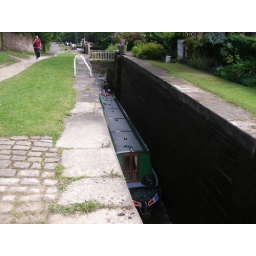
The boat is in the Lock and the lower gates need to be closed to prevent water escaping -